Leucadia, Encinitas, California

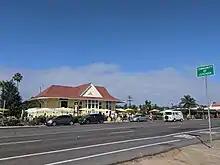
The Pannikin is one of Leucadia's most prominent businesses.

In 2003, the Leucadia 101 Main Street Association was created to enhance the economic and civic vitality of Leucadia's Historic North Coast Highway 101 corridor. Notable businesses include Pannikin Coffee & Tea, Haggo's Organic Taco, featured on Food Network's Diners, Drive-Ins, and Dives television show, local-favorite Juanitas Taco Shop, Corner Pizza, in addition to Shatto & Sons—which has been in Leucadia since 1975, a custom t-shirt shop known for their "Keep Leucadia Funky" t-shirts.